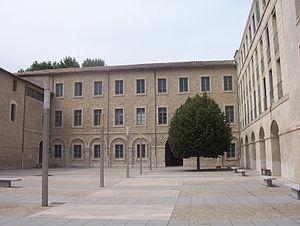
Le Vaucluse est un département français situé dans la région Provence-Alpes-Côte d'Azur. L'Insee et la Poste lui attribuent le code 84. L'altitude maximum s'élève à 1 912 mètres sur le mont Ventoux. Ses habitants sont appelés les Vauclusiens.
Le département de Vaucluse dépend administrativement de Académie d'Aix-Marseille.